Mantle convection

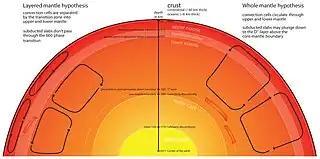
Cross-section diagram of Earth comparing two end-member models of mantle convection

During the late 20th century, there was significant debate within the geophysics community as to whether convection is likely to be "layered" or "whole". Although elements of this debate still continue, results from seismic tomography, numerical simulations of mantle convection and examination of Earth's gravitational field are all beginning to suggest the existence of whole mantle convection, at least at the present time. In this model, cold subducting oceanic lithosphere descends all the way from the surface to the core–mantle boundary (CMB), and hot plumes rise from the CMB all the way to the surface. This model is strongly based on the results of global seismic tomography models, which typically show slab and plume-like anomalies crossing the mantle transition zone.